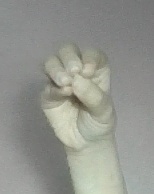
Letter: ha